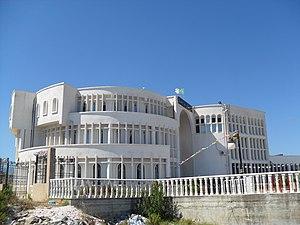
Jijel, Wilaya de Jijel (Algérie)
Jijel, désignée sous le nom de Djidjelli du temps de la présence française, est une ville et commune d'Algérie de la wilaya de Jijel située en Petite Kabylie, dont elle est le chef-lieu. Jijel est l'une des principales villes du pays des Kotama.